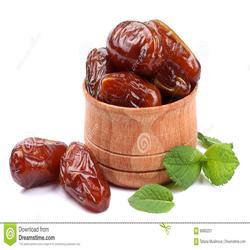
Label: Dates